Etta Angell Wheeler

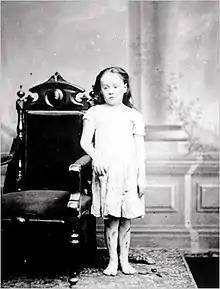
Mary Ellen Wilson, also known as Mary Ellen McCormack, in 1874

It was on one of her rounds on 41st Street, in December 1873, that a tenant of a building approached Wheeler and spoke of a family, the Connollys, that once resided there. They apparently had with them a little daughter that was barely seen but her screams and the mother's, Mary Connolly, brutality, were often heard.